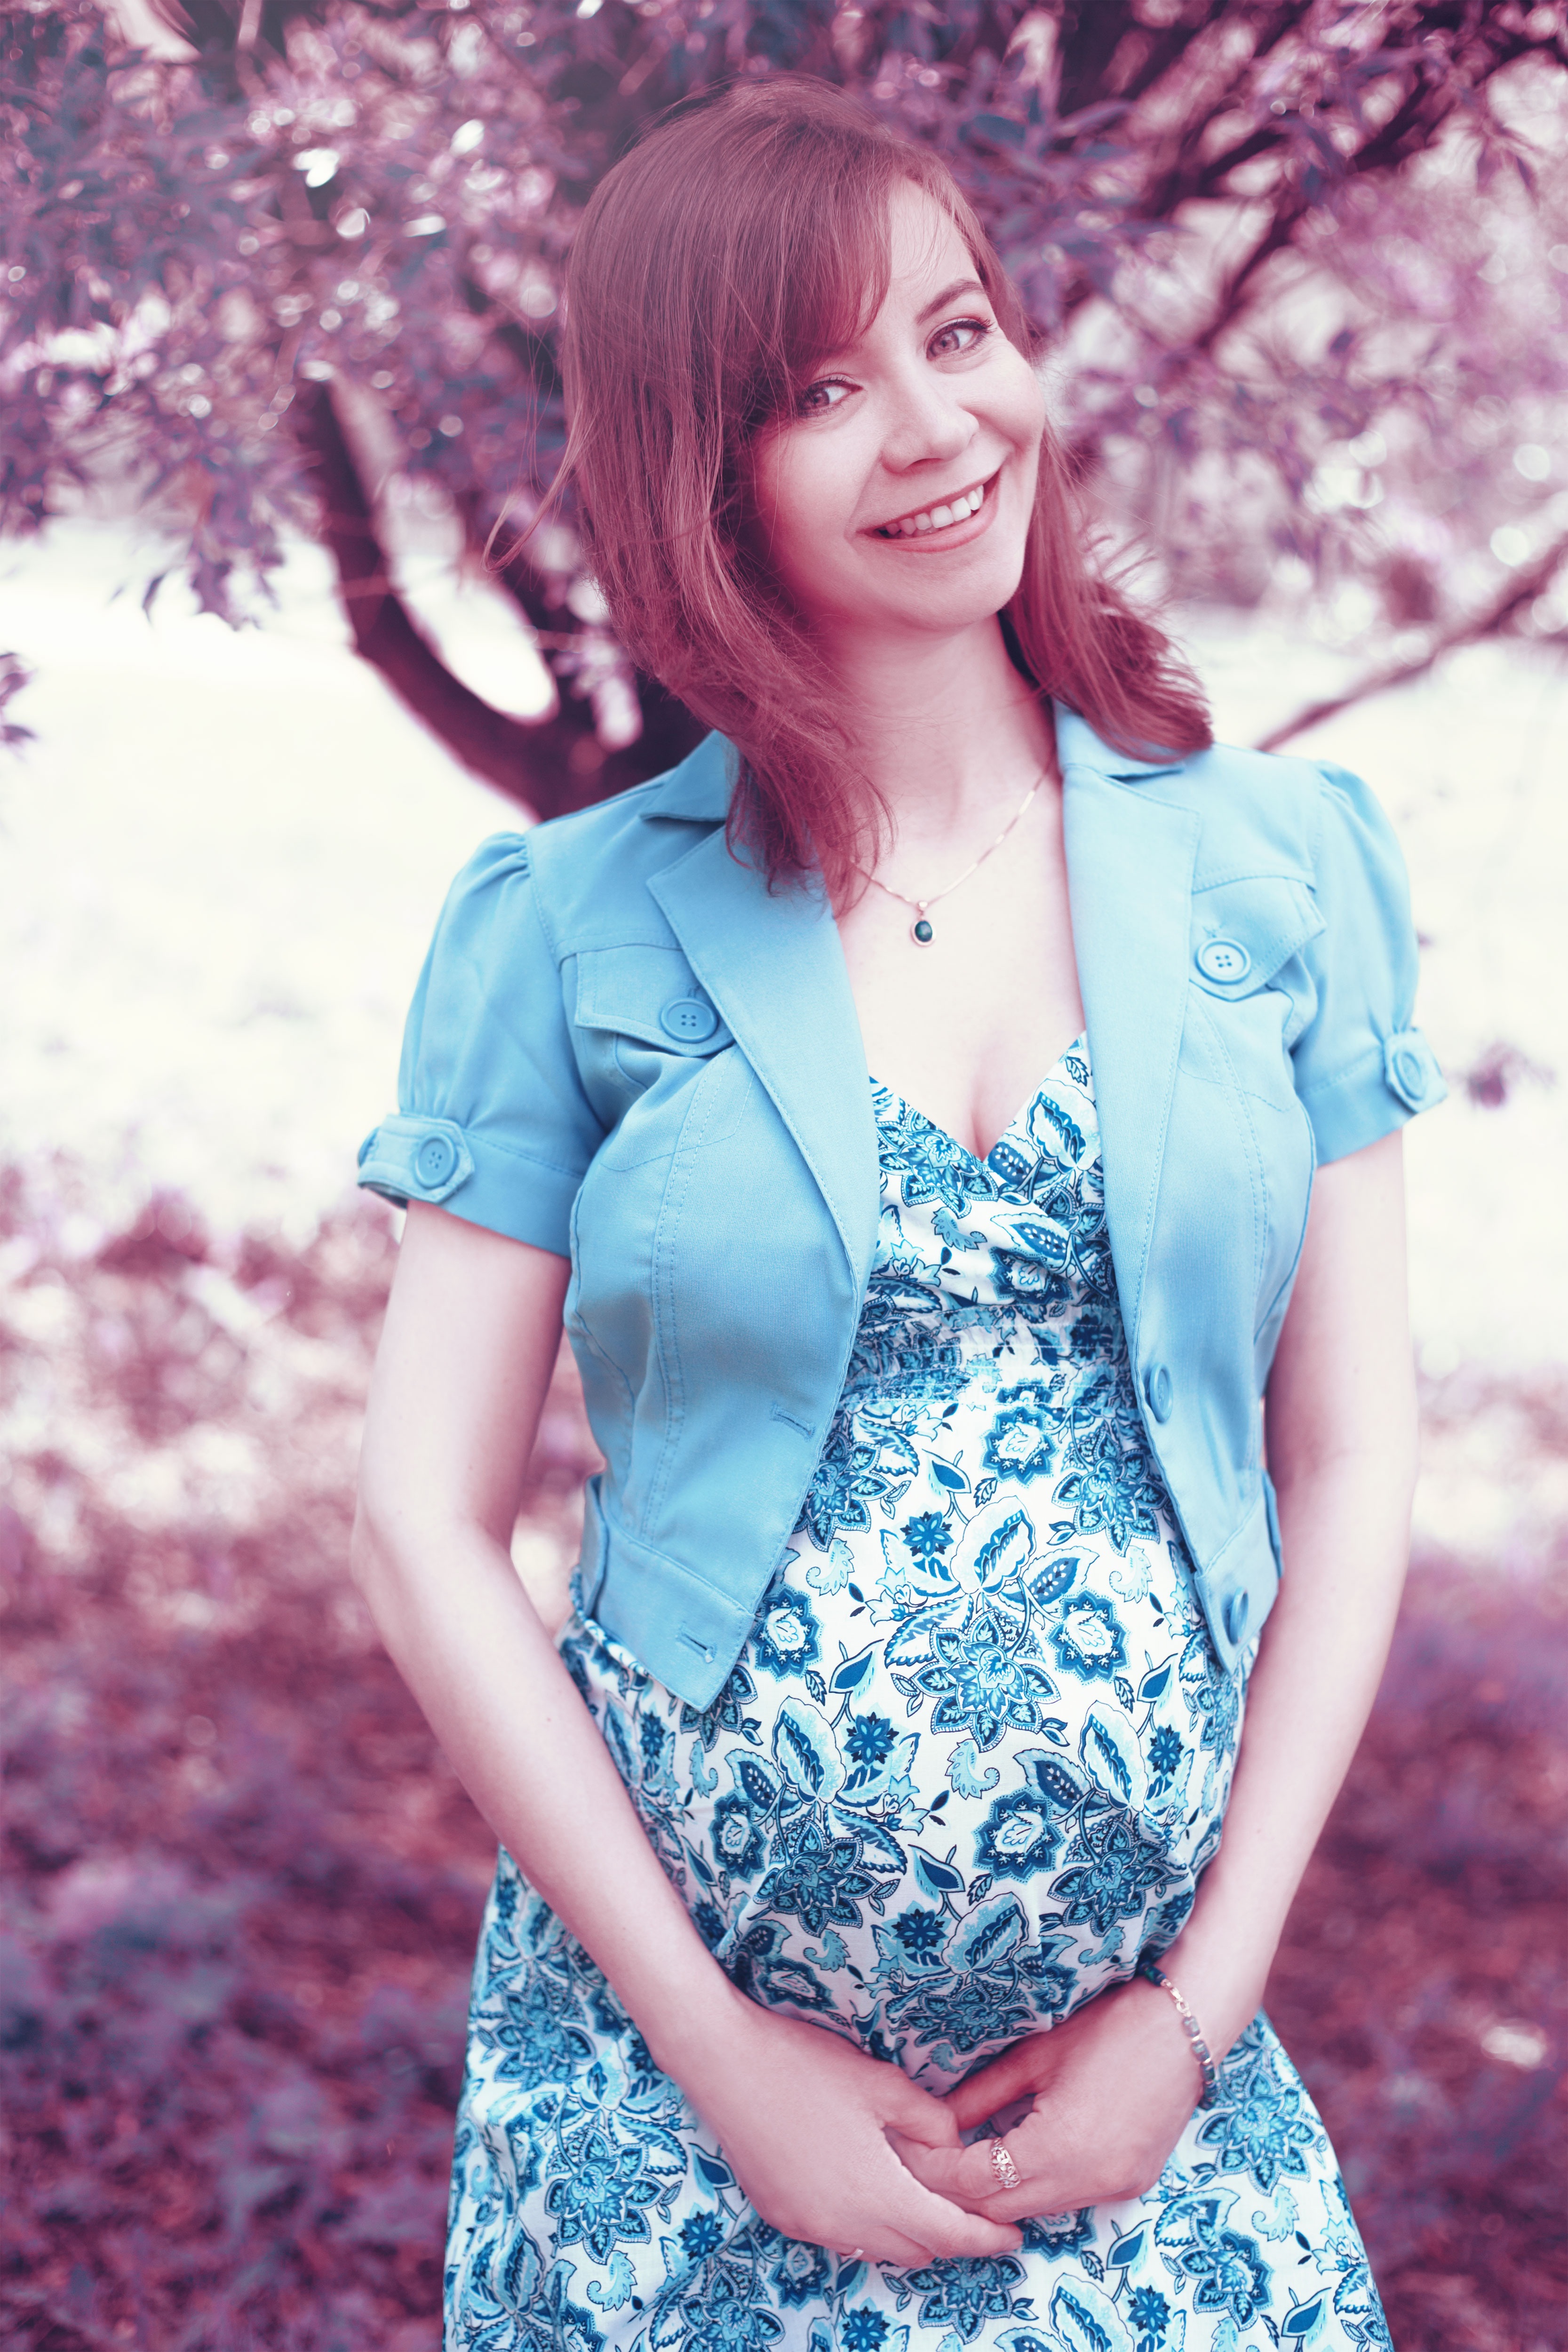
person, girl, woman, hair, photography, flower, kid, female, portrait, model, spring, park, fashion, blue, clothing, lady, season, mom, long hair, pregnancy, posing, family, girls, dress, happiness, eye, photograph, skin, pregnant, belly, beauty, joy, photoshoot, femininity, tenderness, photo shoot, stand by, children photographer, i will mother, having a baby, expectant mother, soon mom, waiting for the miracle of birth, tummies, in anticipation of the, portrait photography